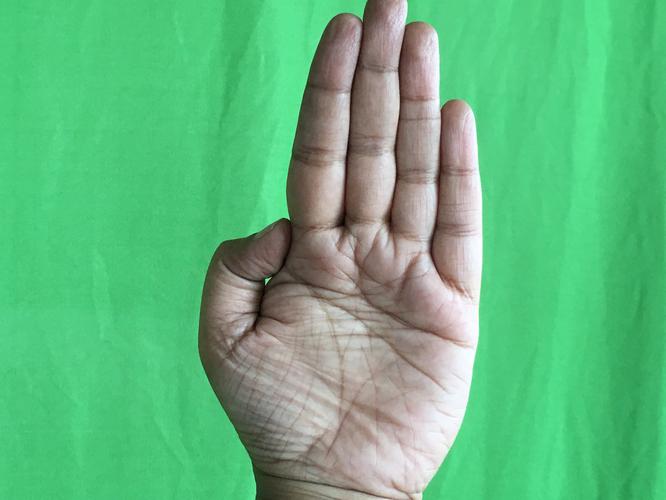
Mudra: Pathaka
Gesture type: single_hand